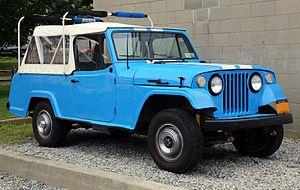
Le Jeepster Commando a été produit au début par le constructeur américain Kaiser-Jeep en 1966 pour rivaliser avec le Toyota Land Cruiser et le Ford Bronco.